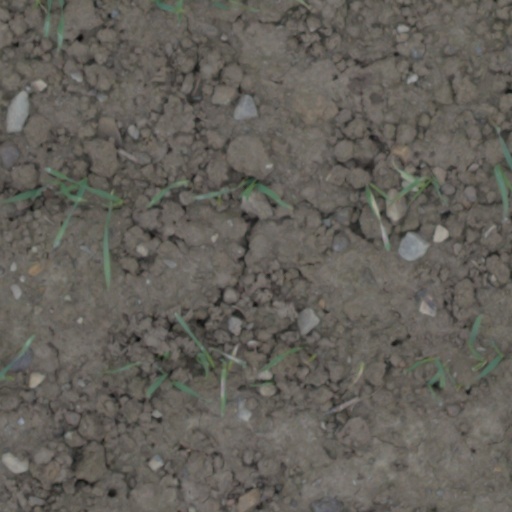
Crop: wheat